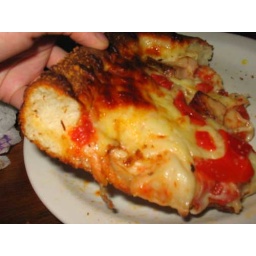
From Nine's in Ithaca, NY. We had ours with spicy chicken and roasted red peppers.